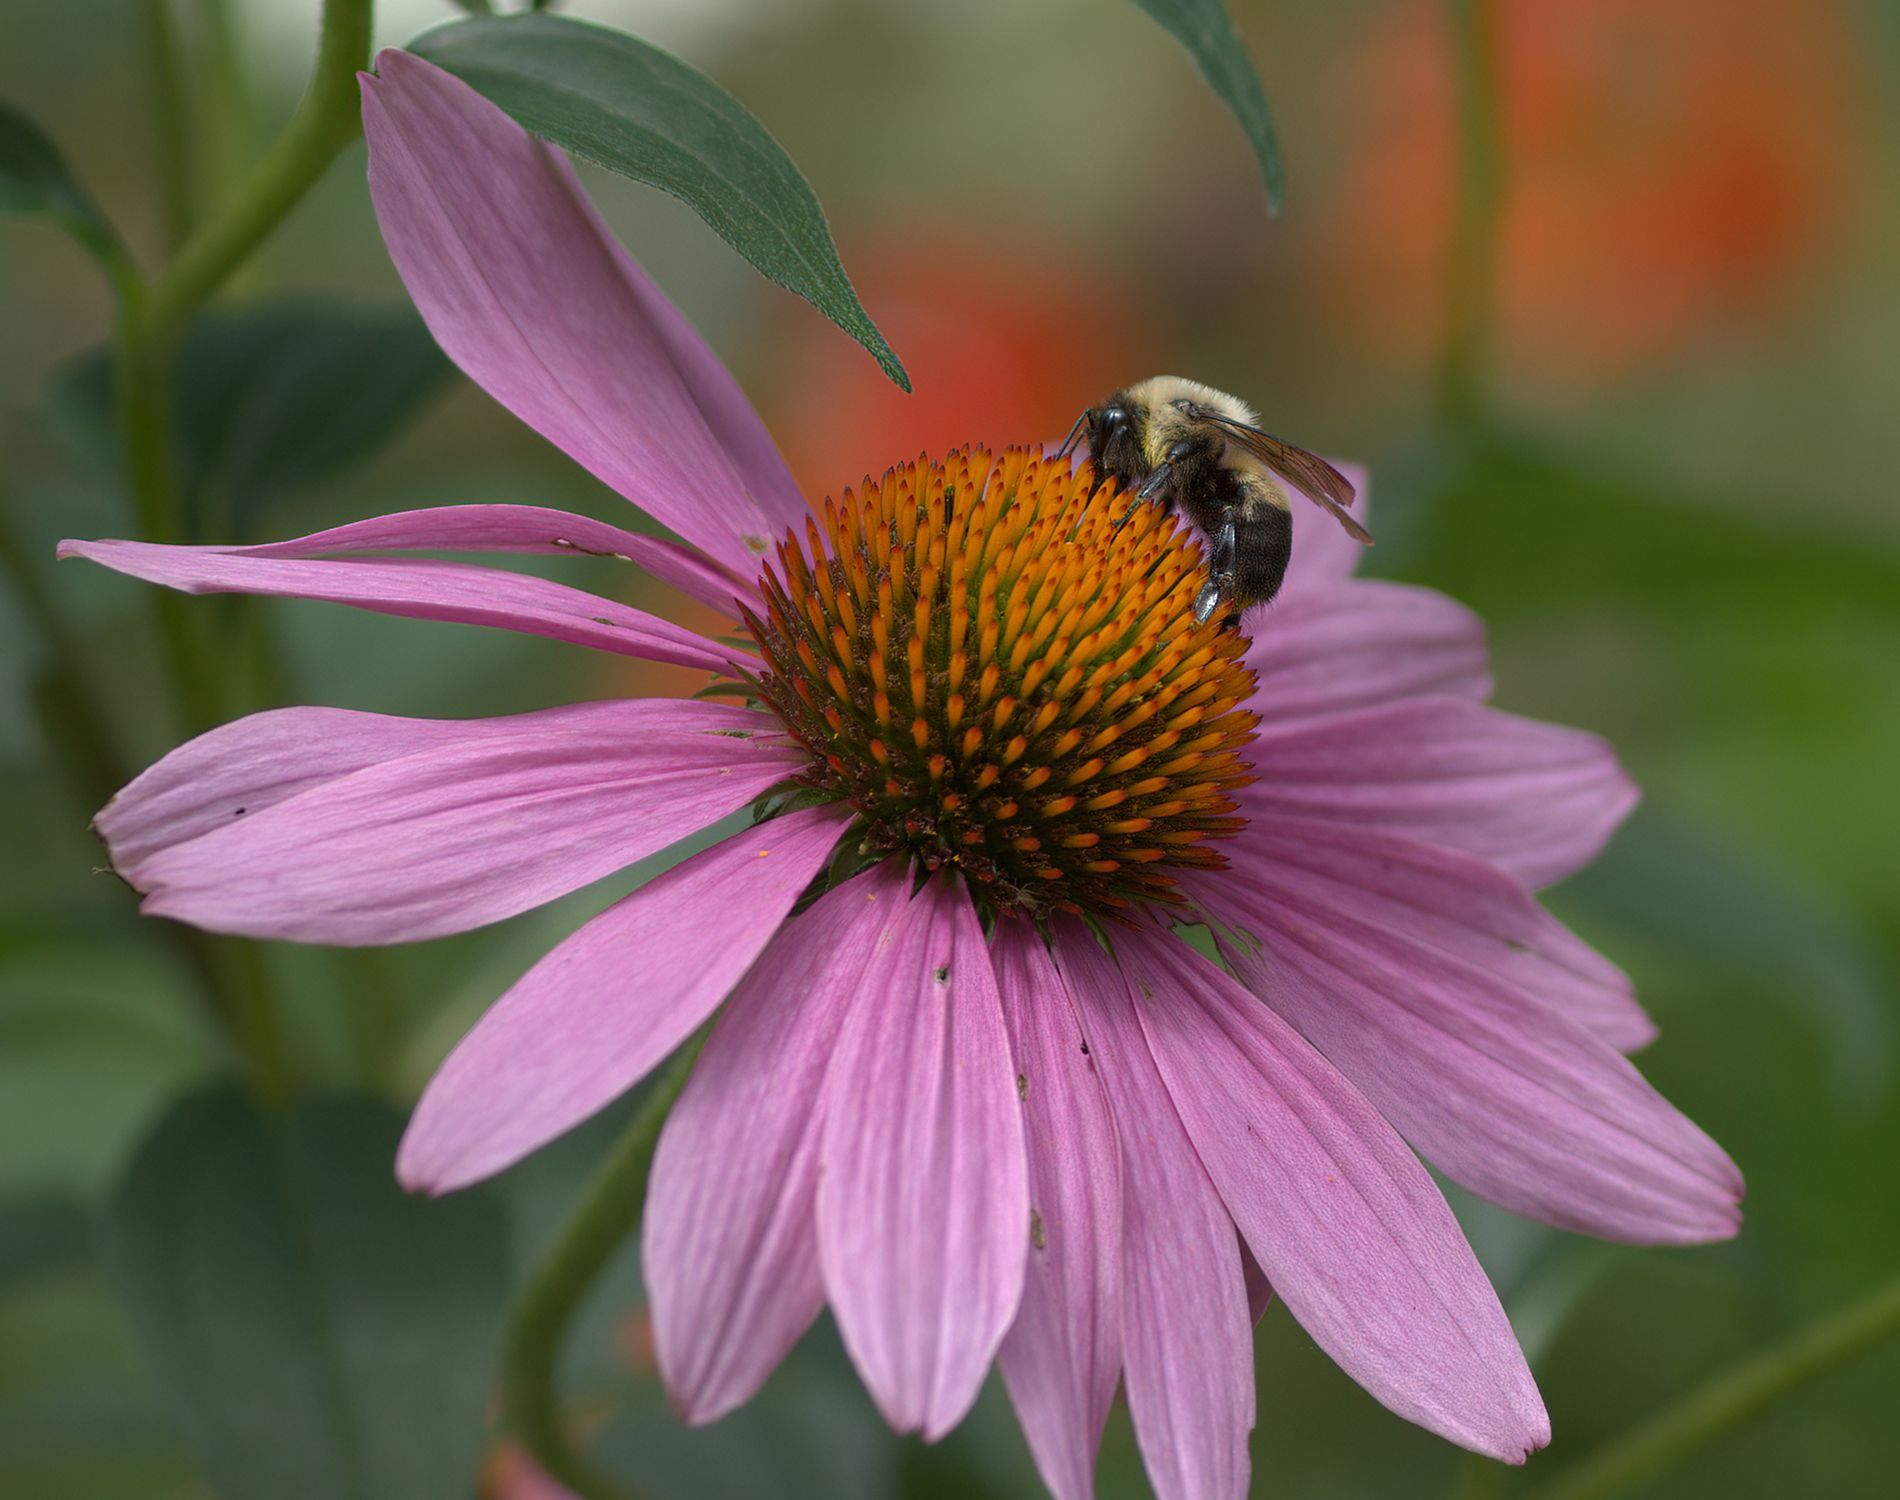
Honey Bee On Flower
A honeybee stands on a purple flower, with long, thin petals and a bright orange center. The background is somewhat blurry with shades of green from the plant.
A tranquil nature scene of a honeybee perched on a purple flower. The blurry background highlights the flower in the foreground. A close-up shot from a slightly tilted front angle highlights the details of the flower and bee. The image features vibrant colors.
Labels: Animal, Apidae, Bee, Insect, Invertebrate, Bumblebee, Daisy, Flower, Plant, Pollen, Honey Bee, Petal, Wasp, Anemone
Camera: NIKON CORPORATION NIKON D7100
Lens: 100.0 mm f/2.8, AF-S VR Zoom-Nikkor 70-300mm f/4.5-5.6G IF-ED
Aperture: F5.6
Exposure: 1/1000 sec
ISO: 450
Focal length: 100.0 mm